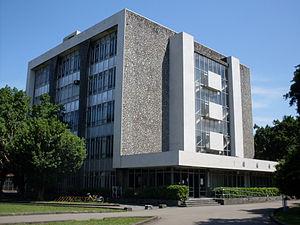
L'université catholique Fu-Jen est implantée à Hsinchuang dans le comté de Taipei à Taïwan. Fondée en 1925 à Pékin par des bénédictins américains, elle renait en 1961 à Taiwan et est gérée conjointement par la conférence épiscopale catholique de Taiwan, la Compagnie de Jésus et la Société du Verbe-Divin.